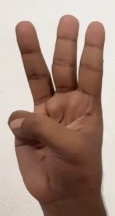
ASL sign: W